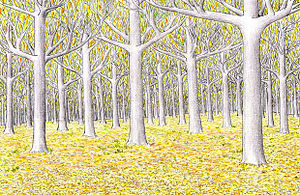
Galadriel / Galadriel i Ringenes Herre
Lothlorien
Galadriel er en vigtig og gennemgående biperson i J.R.R. Tolkiens bøger Ringenes Herre, Silmarillion og Efterladte historier. Hun er en elver-dronning i landet Lorien, hvor hun i Ringenes Herre møder ringbæreren Frodo Sækker og har en samtale med ham om Herskerringen og de andre Magtens ringe og disse evner og indflydelse. Hun bar selv én af De 3 Ringe, Nenya, med en hvid ædelsten.